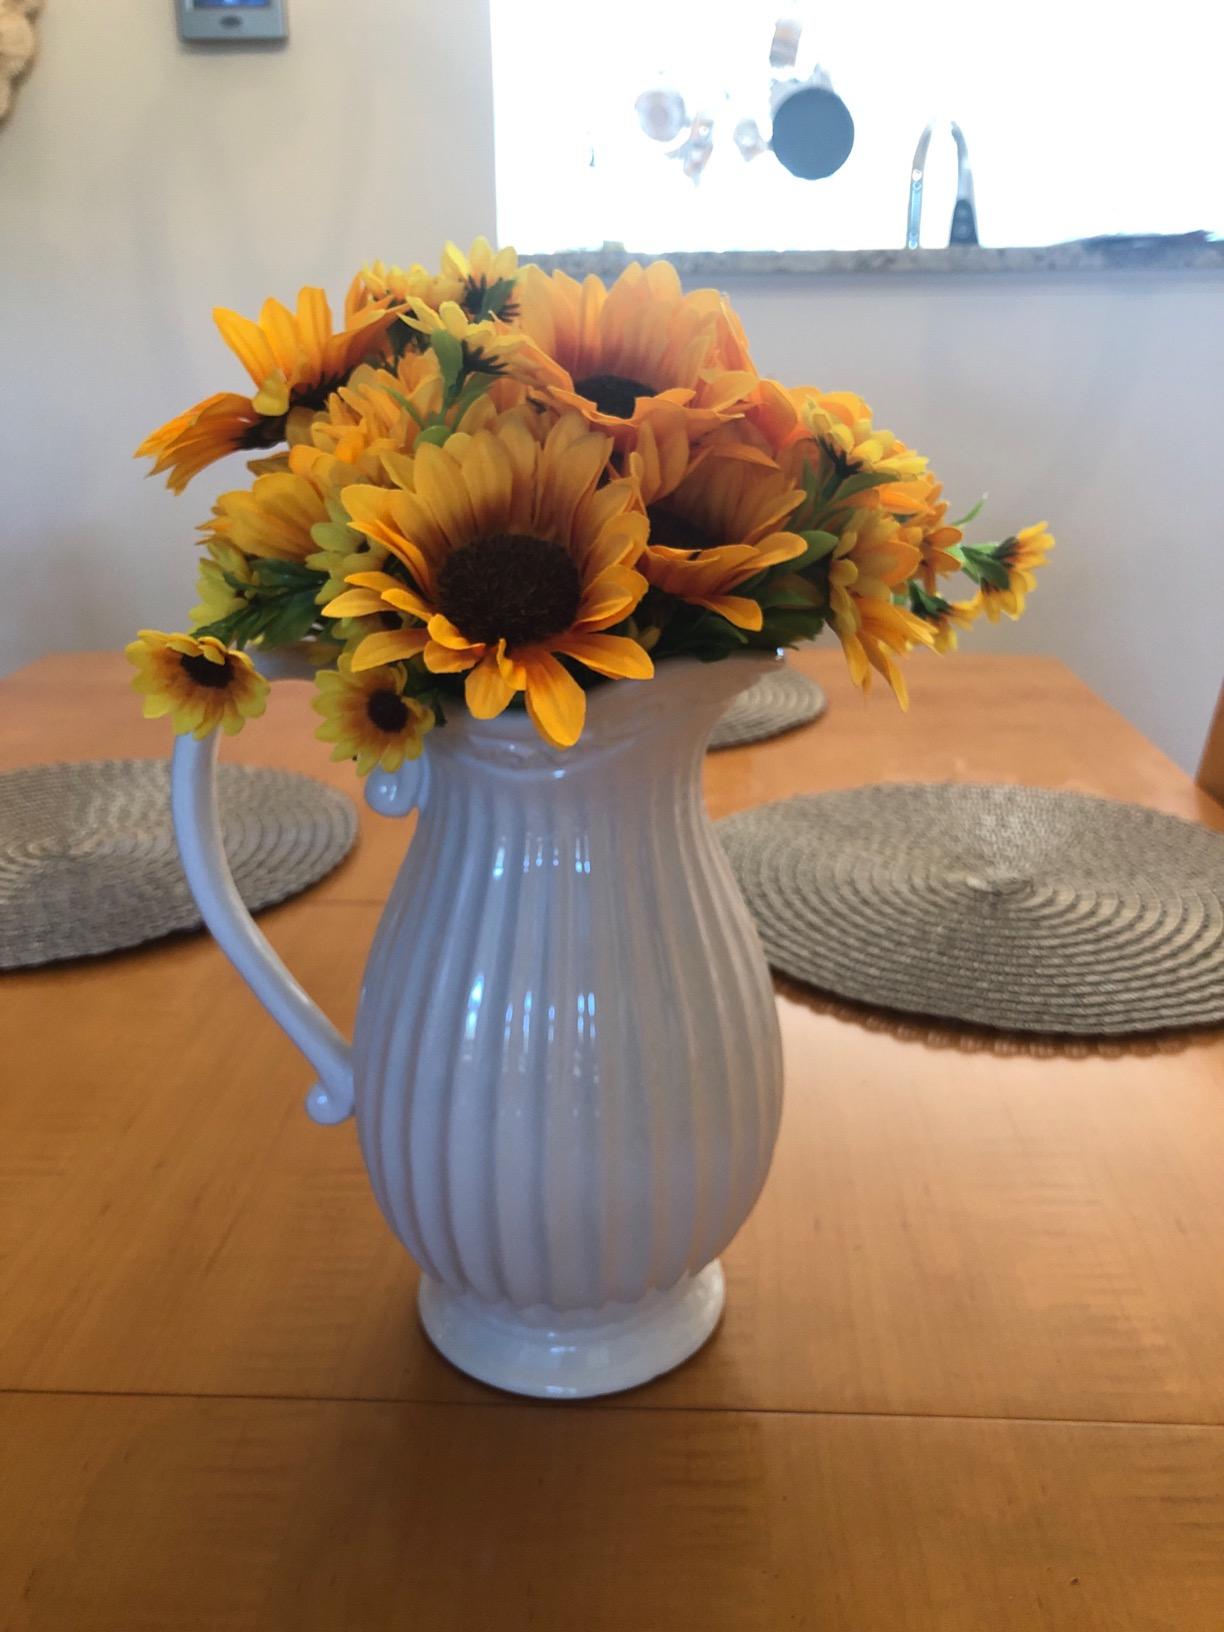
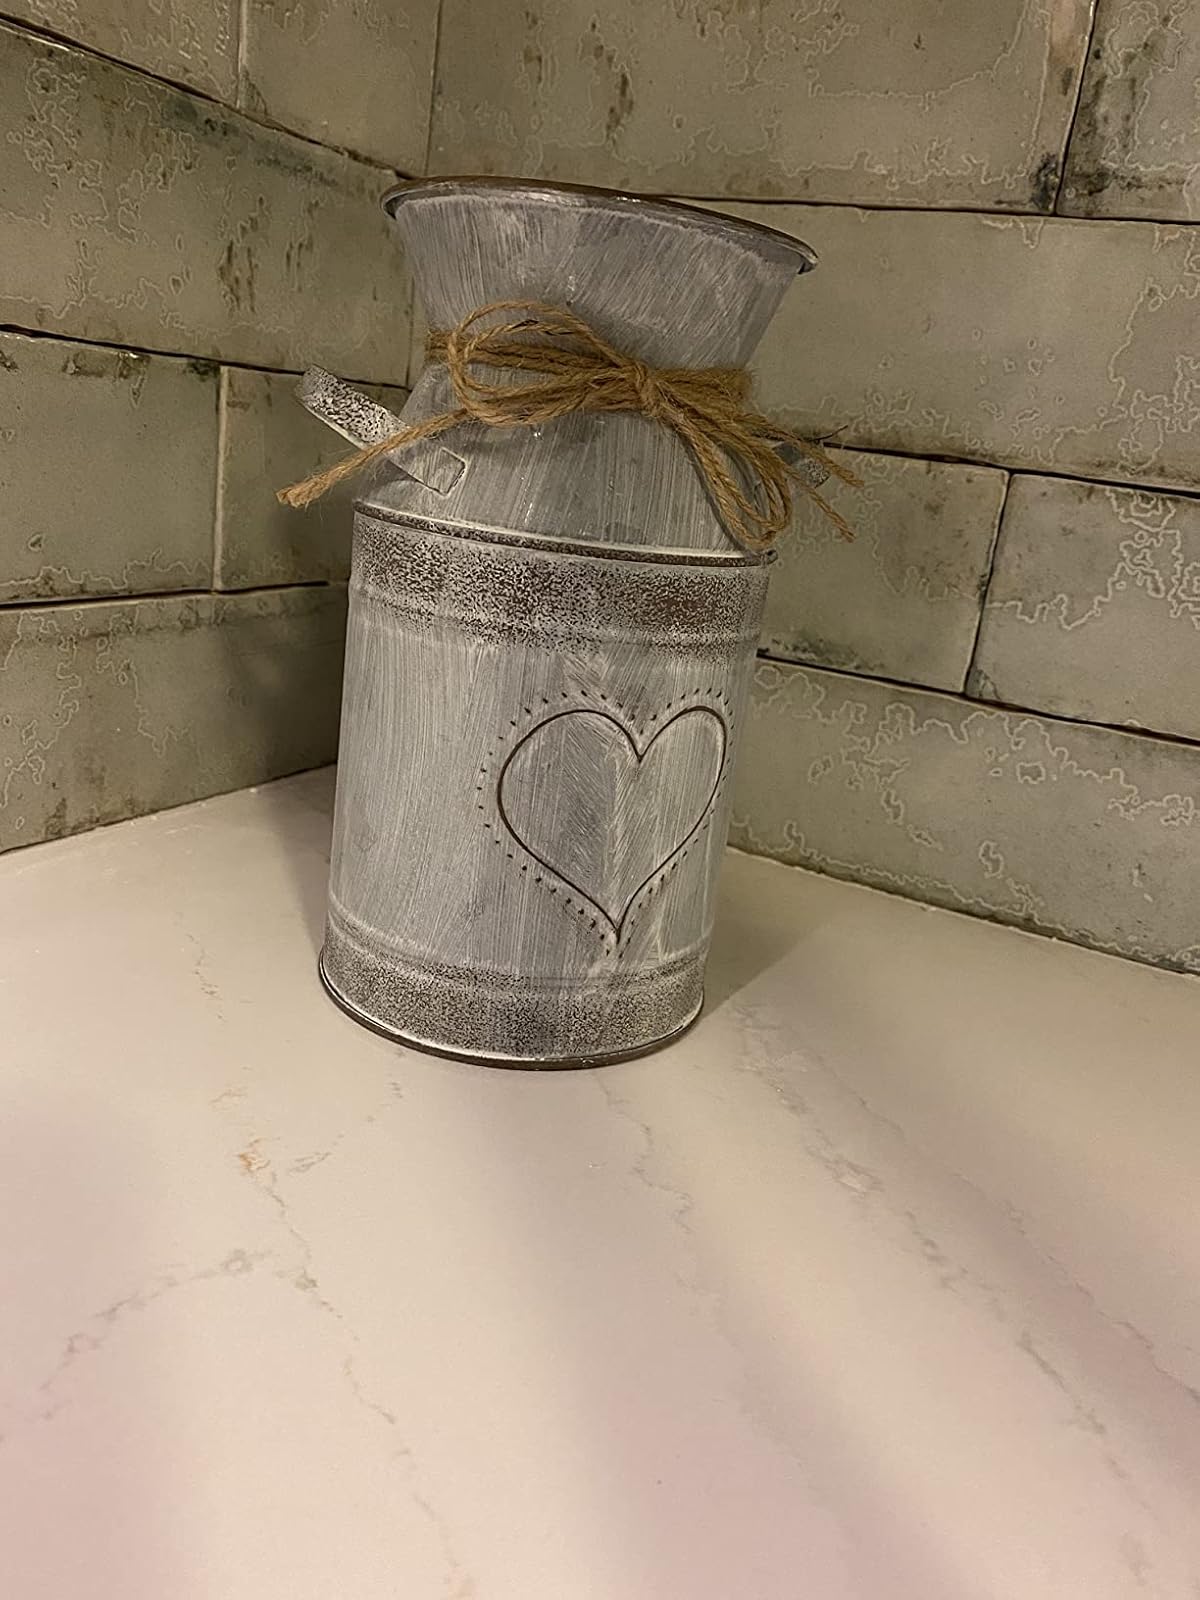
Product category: vase
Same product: no